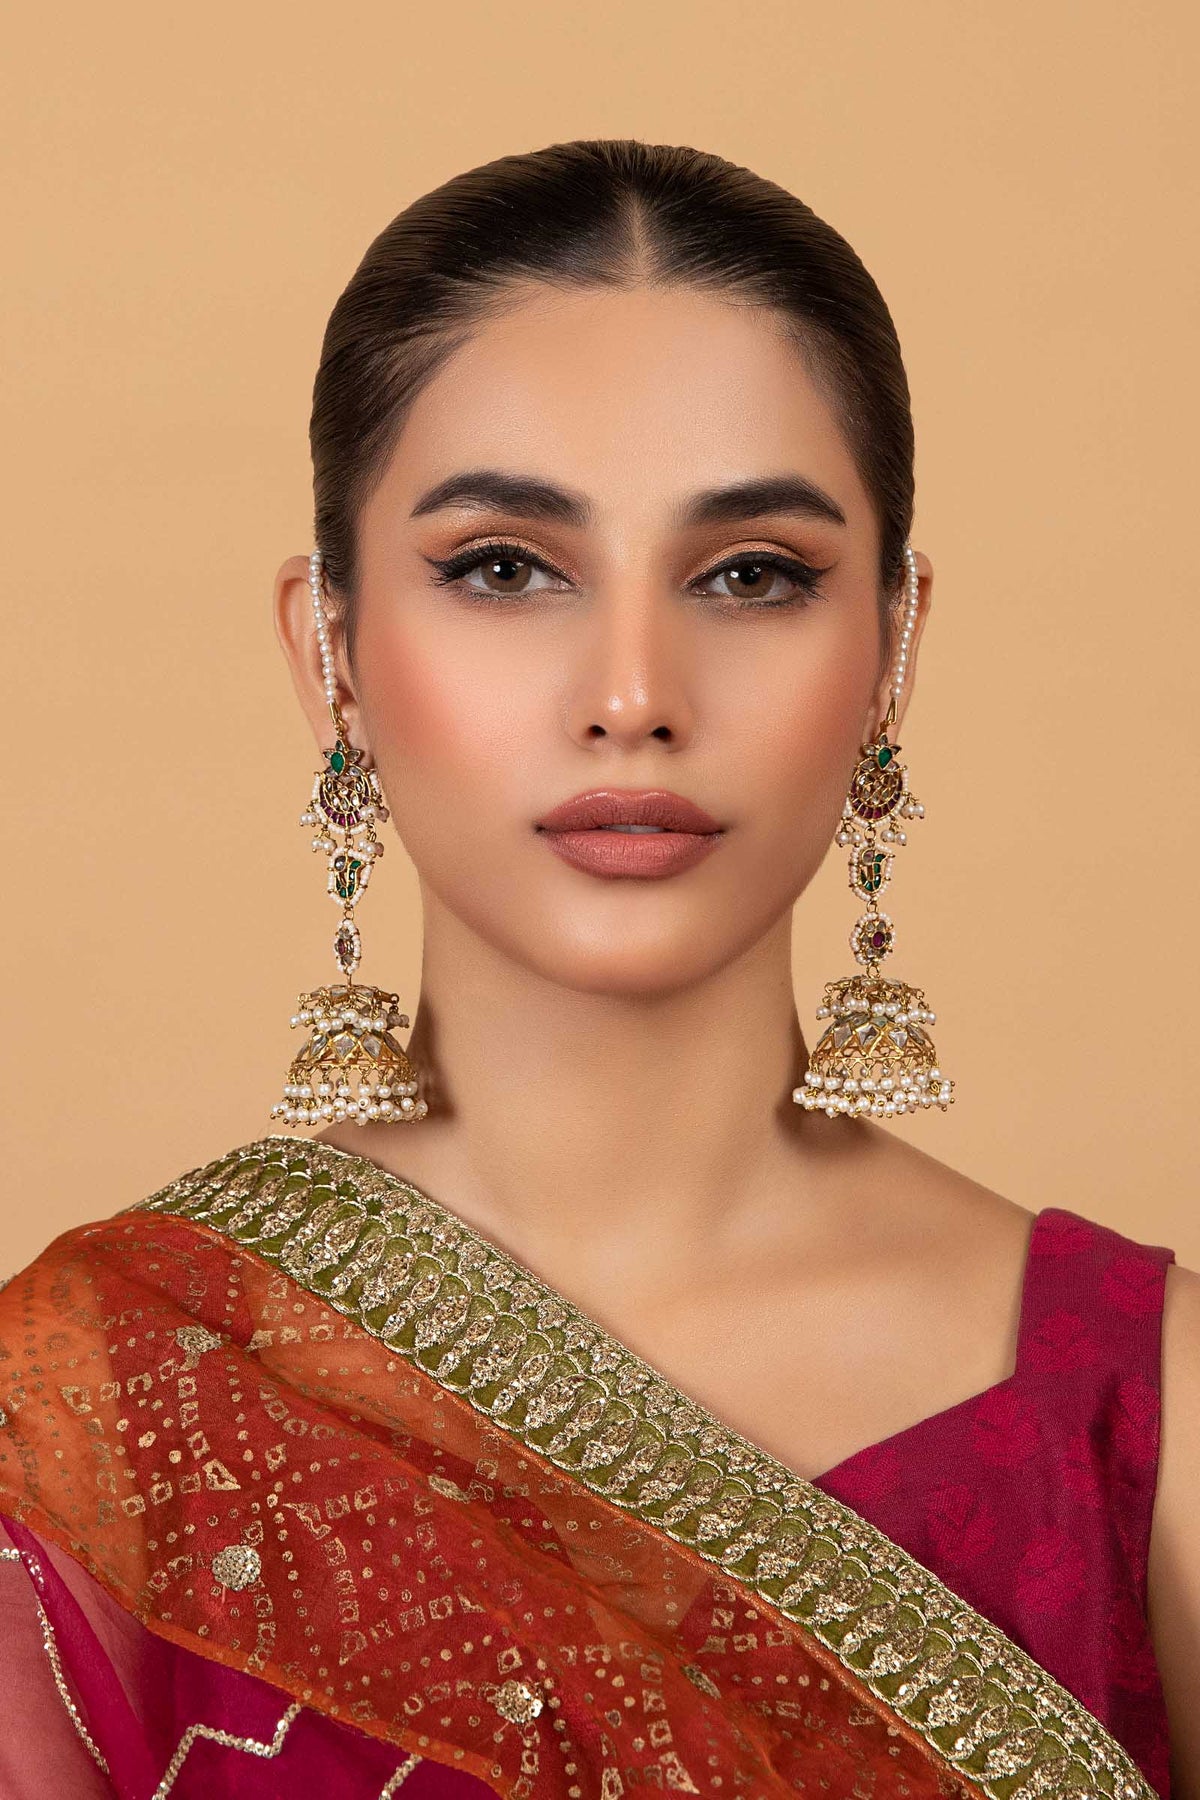
red karigar earring